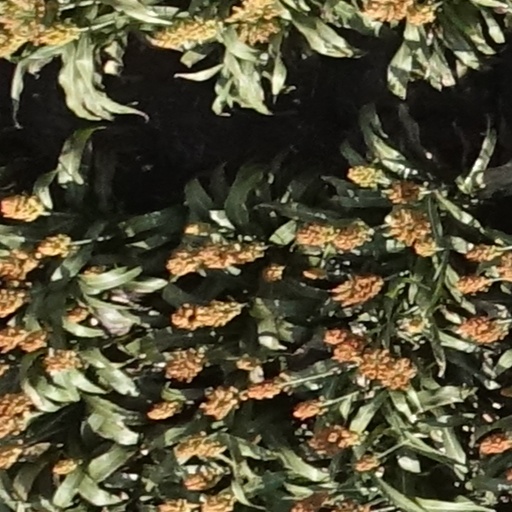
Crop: sorghum